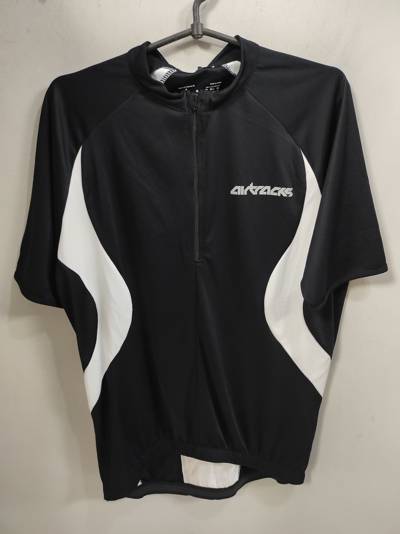
Waste category: clothes